Alexander Fletcher (minister)

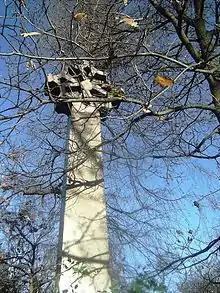
Memorial to Fletcher erected by his congregation at Abney Park Cemetery, London

Alexander Fletcher (1787–1860), "the Children's Friend", was a Scottish kirk minister, and later an Independent (Congregational) divine in England. Author of numerous devotional works, and founder of the Finsbury Chapel in London, he was widely acknowledged as the pioneer of preaching to audiences of children and attracting large crowds of young people to nonconformist chapels through specially designed events and services as well as through Sunday schools.